Darren Cross (musician)

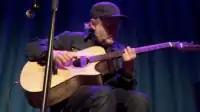
D.C Cross 1-12-23 Supporting Xylouris White, Wollongong, Australia.

Cross released his fourth D.C Cross album "Wizrad - Adventures into Ecstatic Guitar and Madcap Ambient" (3 November 2023). Glenn Kimpton of Folk Radio Uk said "This one is a must for fans of the more experimental and adventurous side of the solo acoustic genre, as well as those who enjoy serious acoustic guitar flexing". and Bryget Chrisfield of Beat Magazine said "